Holography

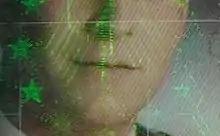
"Identigram" as a security element in a German identity card

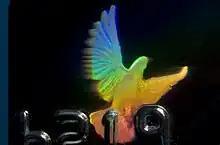
Dove hologram used on some credit cards

Holograms are commonly used for security, as they are replicated from a master hologram that requires expensive, specialized and technologically advanced equipment, and are thus difficult to forge. They are used widely in many currencies, such as the Brazilian 20, 50, and 100-reais notes; British 5, 10, 20 and 50-pound notes; South Korean 5000, 10,000, and 50,000-won notes; Japanese 5000 and 10,000 yen notes, Indian 50, 100, 500, and 2000 rupee notes; and all the currently-circulating banknotes of the Canadian dollar, Croatian kuna, Danish krone, and Euro. They can also be found in credit and bank cards as well as passports, ID cards, books, food packaging, DVDs, and sports equipment. Such holograms come in a variety of forms, from adhesive strips that are laminated on packaging for fast-moving consumer goods to holographic tags on electronic products. They often contain textual or pictorial elements to protect identities and separate genuine articles from counterfeits.